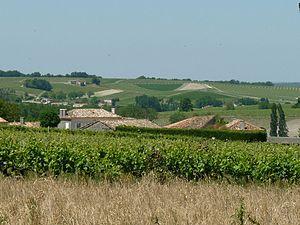
vue du chemin de la Faye, ancien chemin gallo-romain Périgueux-Pons à Birac, Charente, France
Vitis vinifera, la vigne ou vigne cultivée, est une espèce de plantes dicotylédones de la famille des Vitaceae, sous-famille des Vitoideae, originaire d'une région tempérée de l'Ancien Monde allant du Sud-Est de l'Europe au Caucase et à l'Asie centrale, mais désormais cultivée dans tous les continents.
Les Charentes sont un terme non officiel par lequel on désigne parfois les départements de la Charente et de la Charente-Maritime, dans le Sud-Ouest de la France.
Birac est une commune du Sud-Ouest de la France, située dans le département de la Charente.